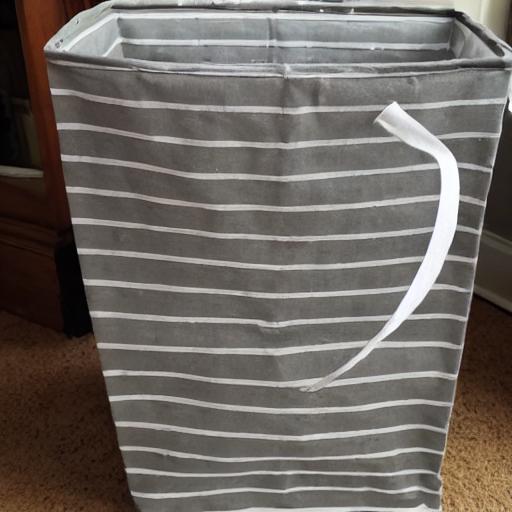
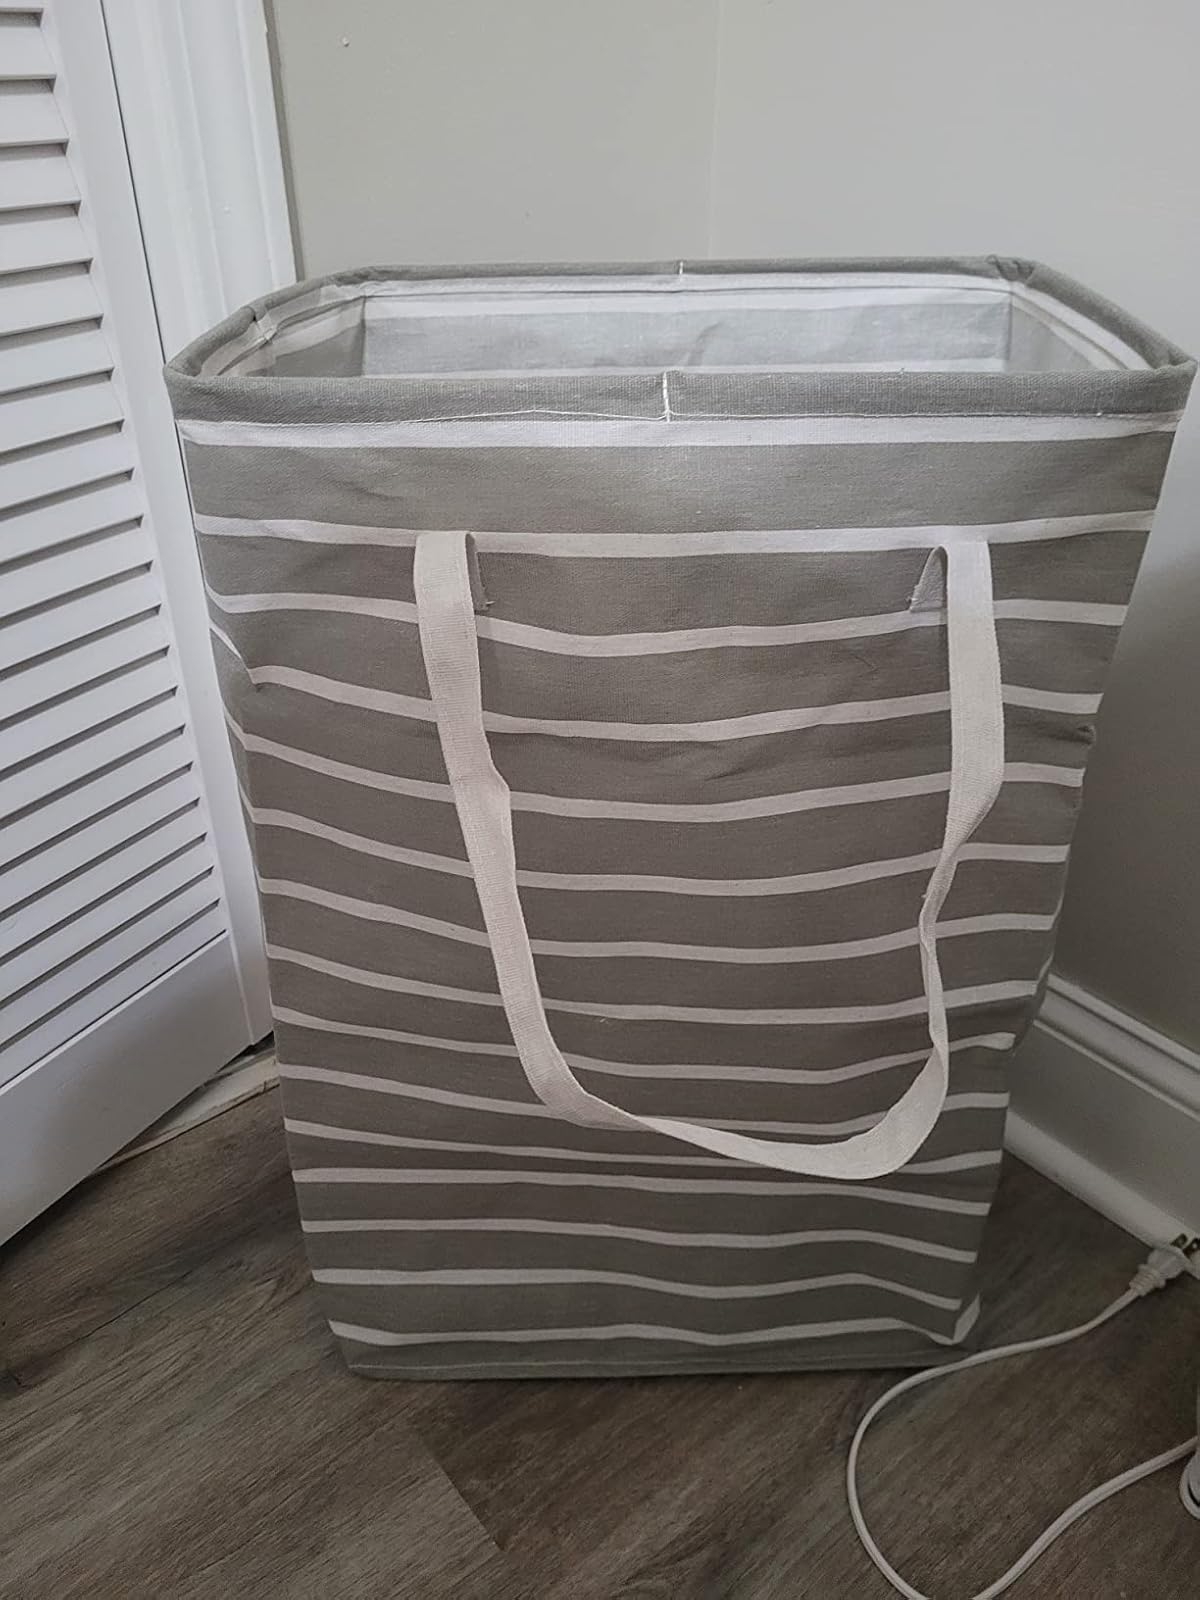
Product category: items_hamper
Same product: no